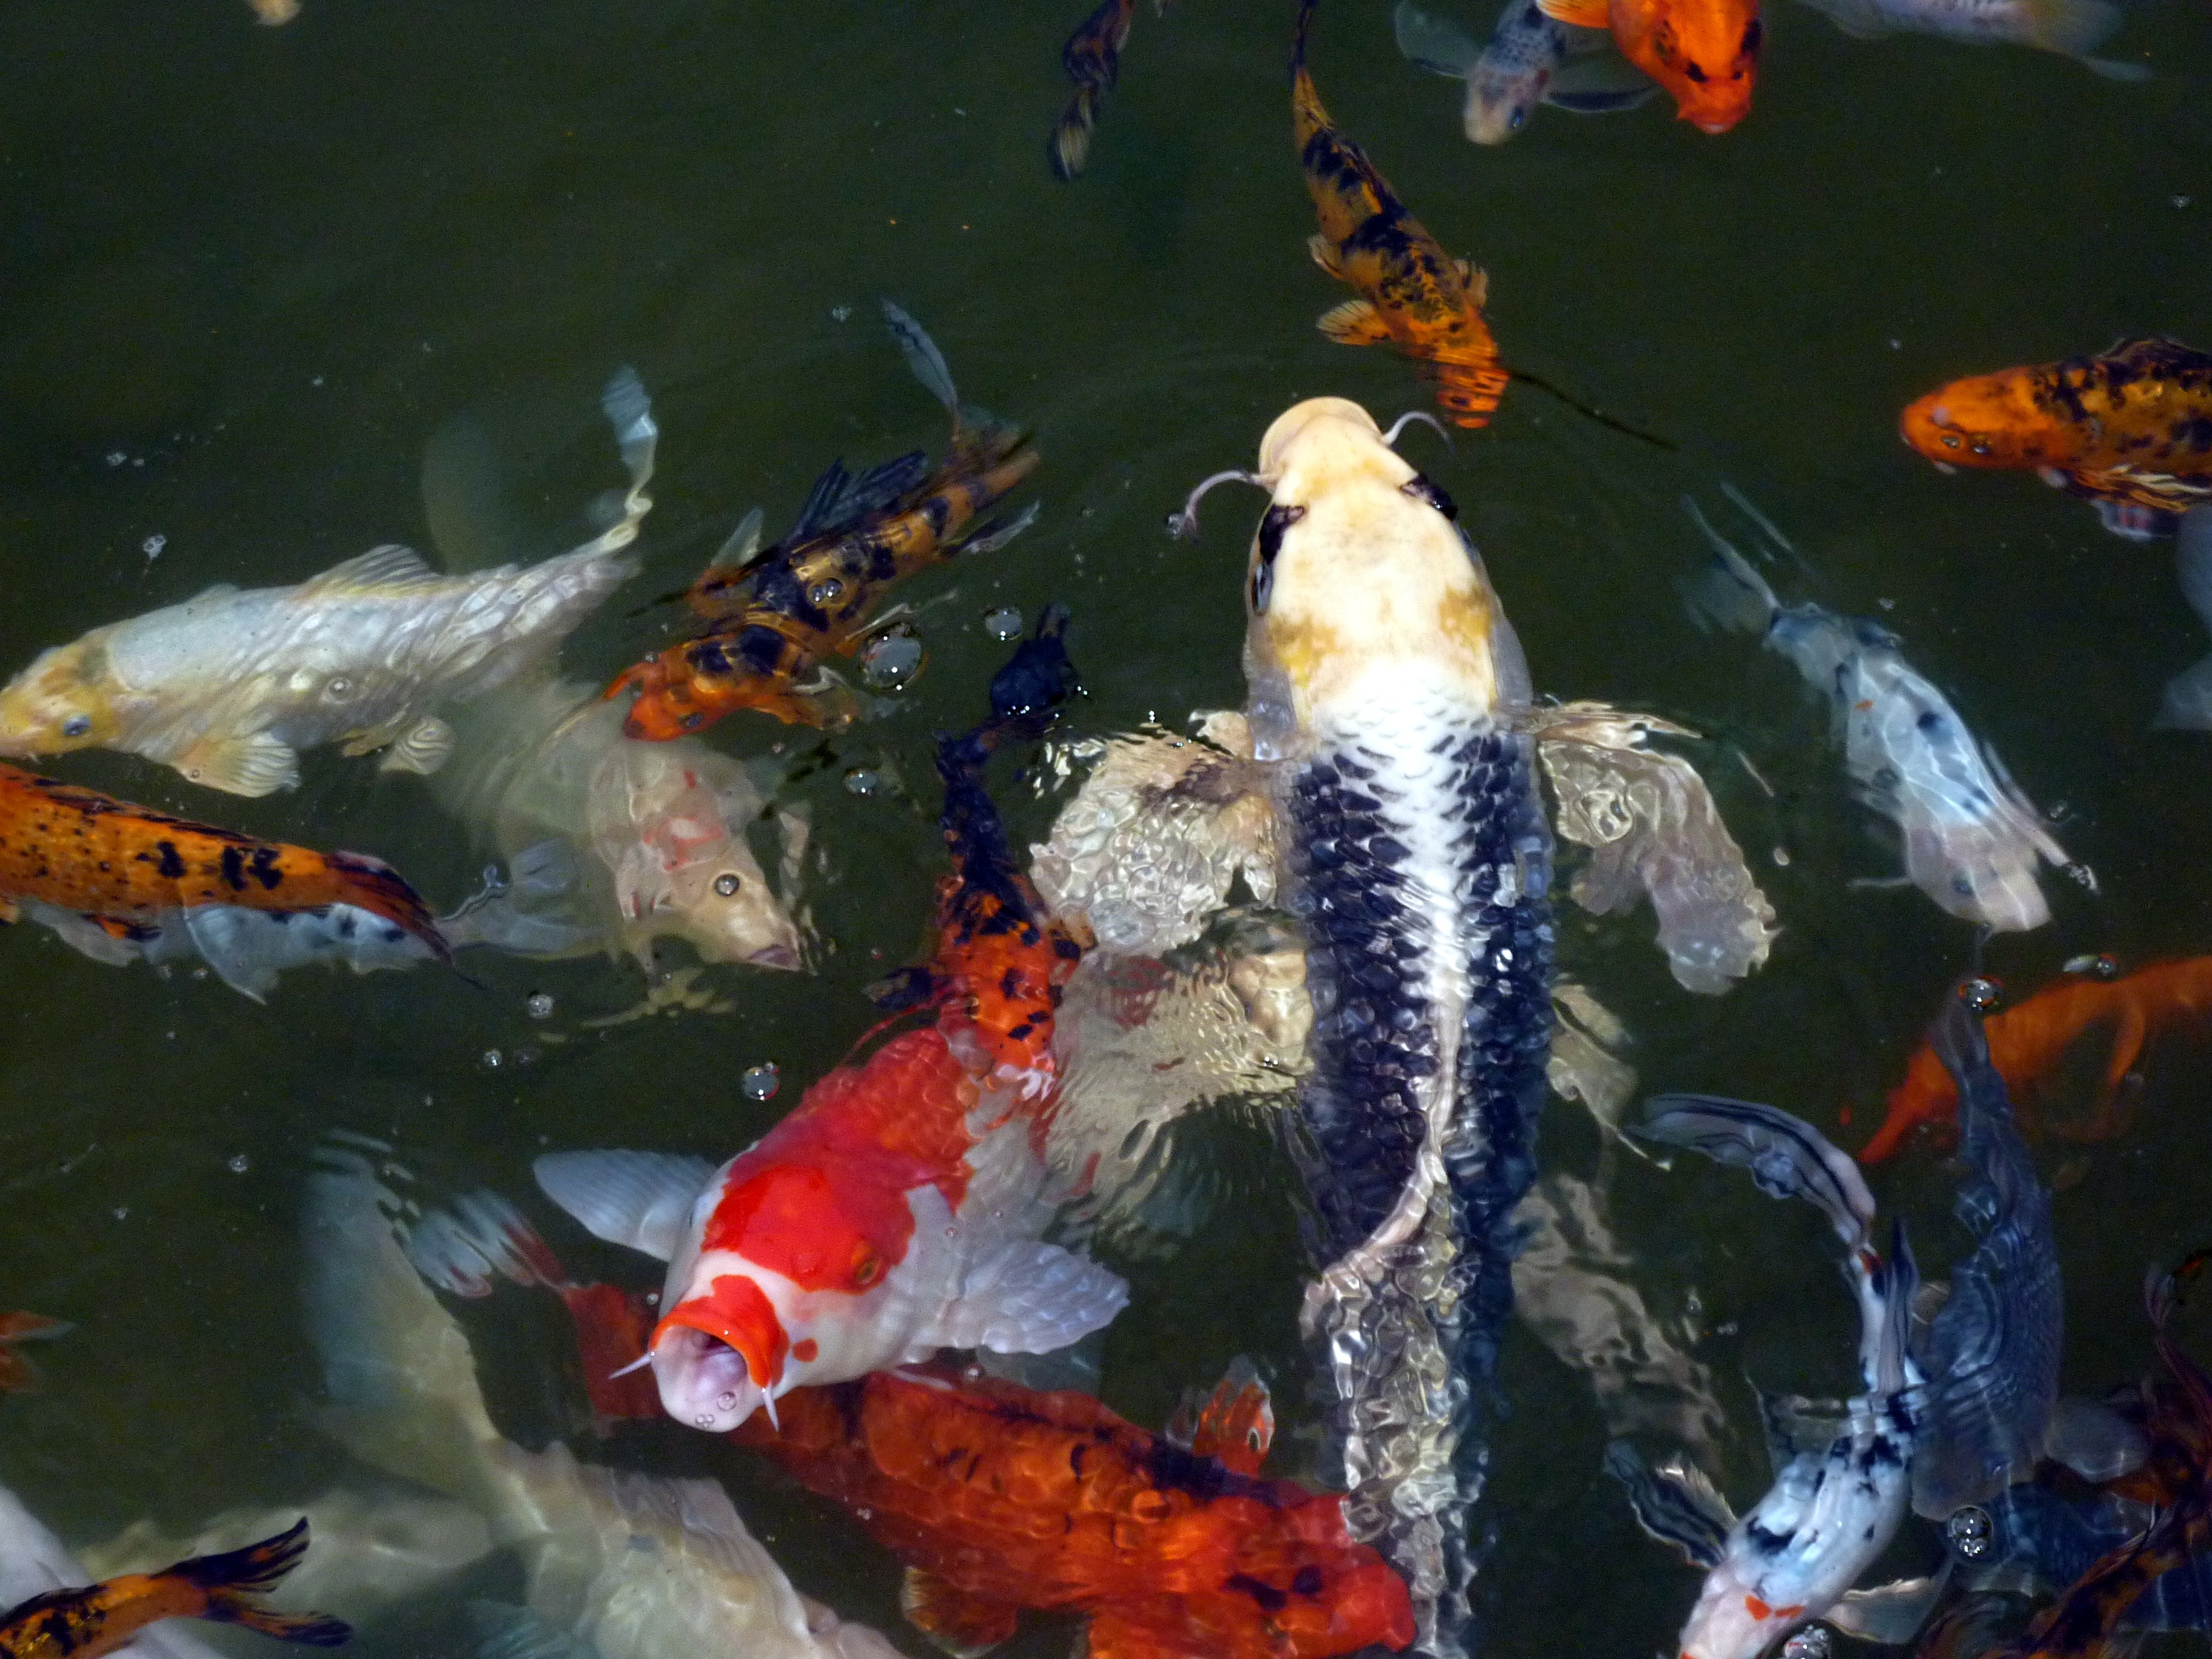
water, animal, wildlife, underwater, aquatic, fish, swimming, aquarium, marine, koi, fish swarm, marine biology